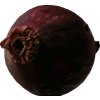
Label: red_onion